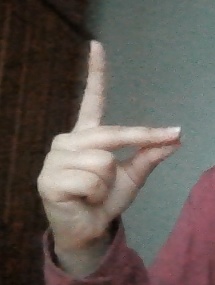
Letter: ta